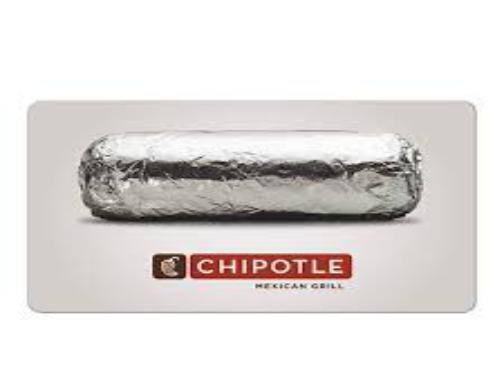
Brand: Chipotle Mexican Grill-2
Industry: Clothes